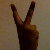
The image shows a hand gesture representing the number 2 in Indian Sign Language.